Hedley Shaw

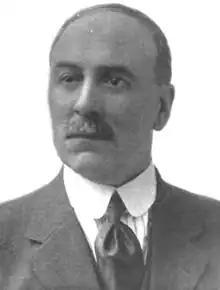

Hedley Shaw (July 29, 1866 – November 29, 1921) was a miller and politician in Ontario. He served as mayor of Oakville in 1900.